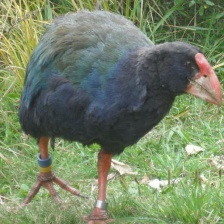
Species: TAKAHE
Scientific name: PORPHYRIO HOCHSTETTERI
ImageNet parent category: european_gallinule